Sten Nadolny

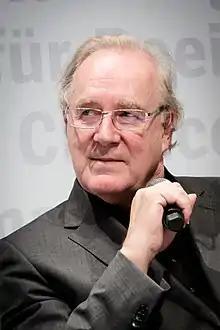
Sten Nadolny at the Frankfurt Book Fair 2017

Sten Nadolny (born 29 July 1942, in Zehdenick, Province of Brandenburg) is a German novelist. His parents, Burkhard and Isabella Nadolny, were also writers.